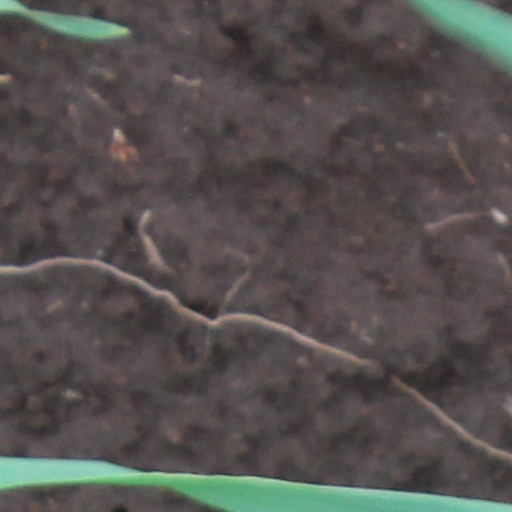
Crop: wheat